Dai Anlan

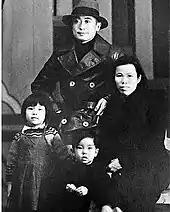
Dai Anlan with wife Wang Hexin and two of their children: Fanli and Jingdong

After Dai's death, his wife Wang Hexin donated the entire death benefit of Fabi $200,000 she received from the Kuomintang government to build the Anlan Memorial School in Quanzhou, Guangxi. When the Kuomintang lost the Chinese Civil War in 1949, Wang and her children were offered the chance to retreat to Taiwan with the government. However, she chose to stay in mainland China to be near her husband's tomb.